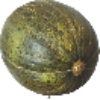
Label: Melon Piel de Sapo 1